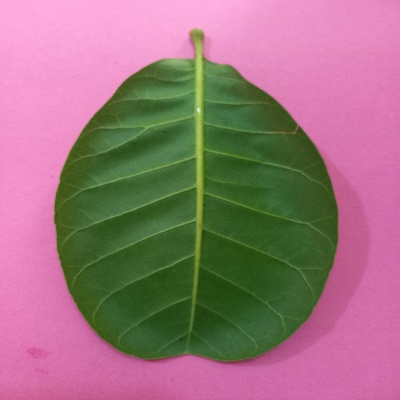
Crop: Cashew
Condition: healthy